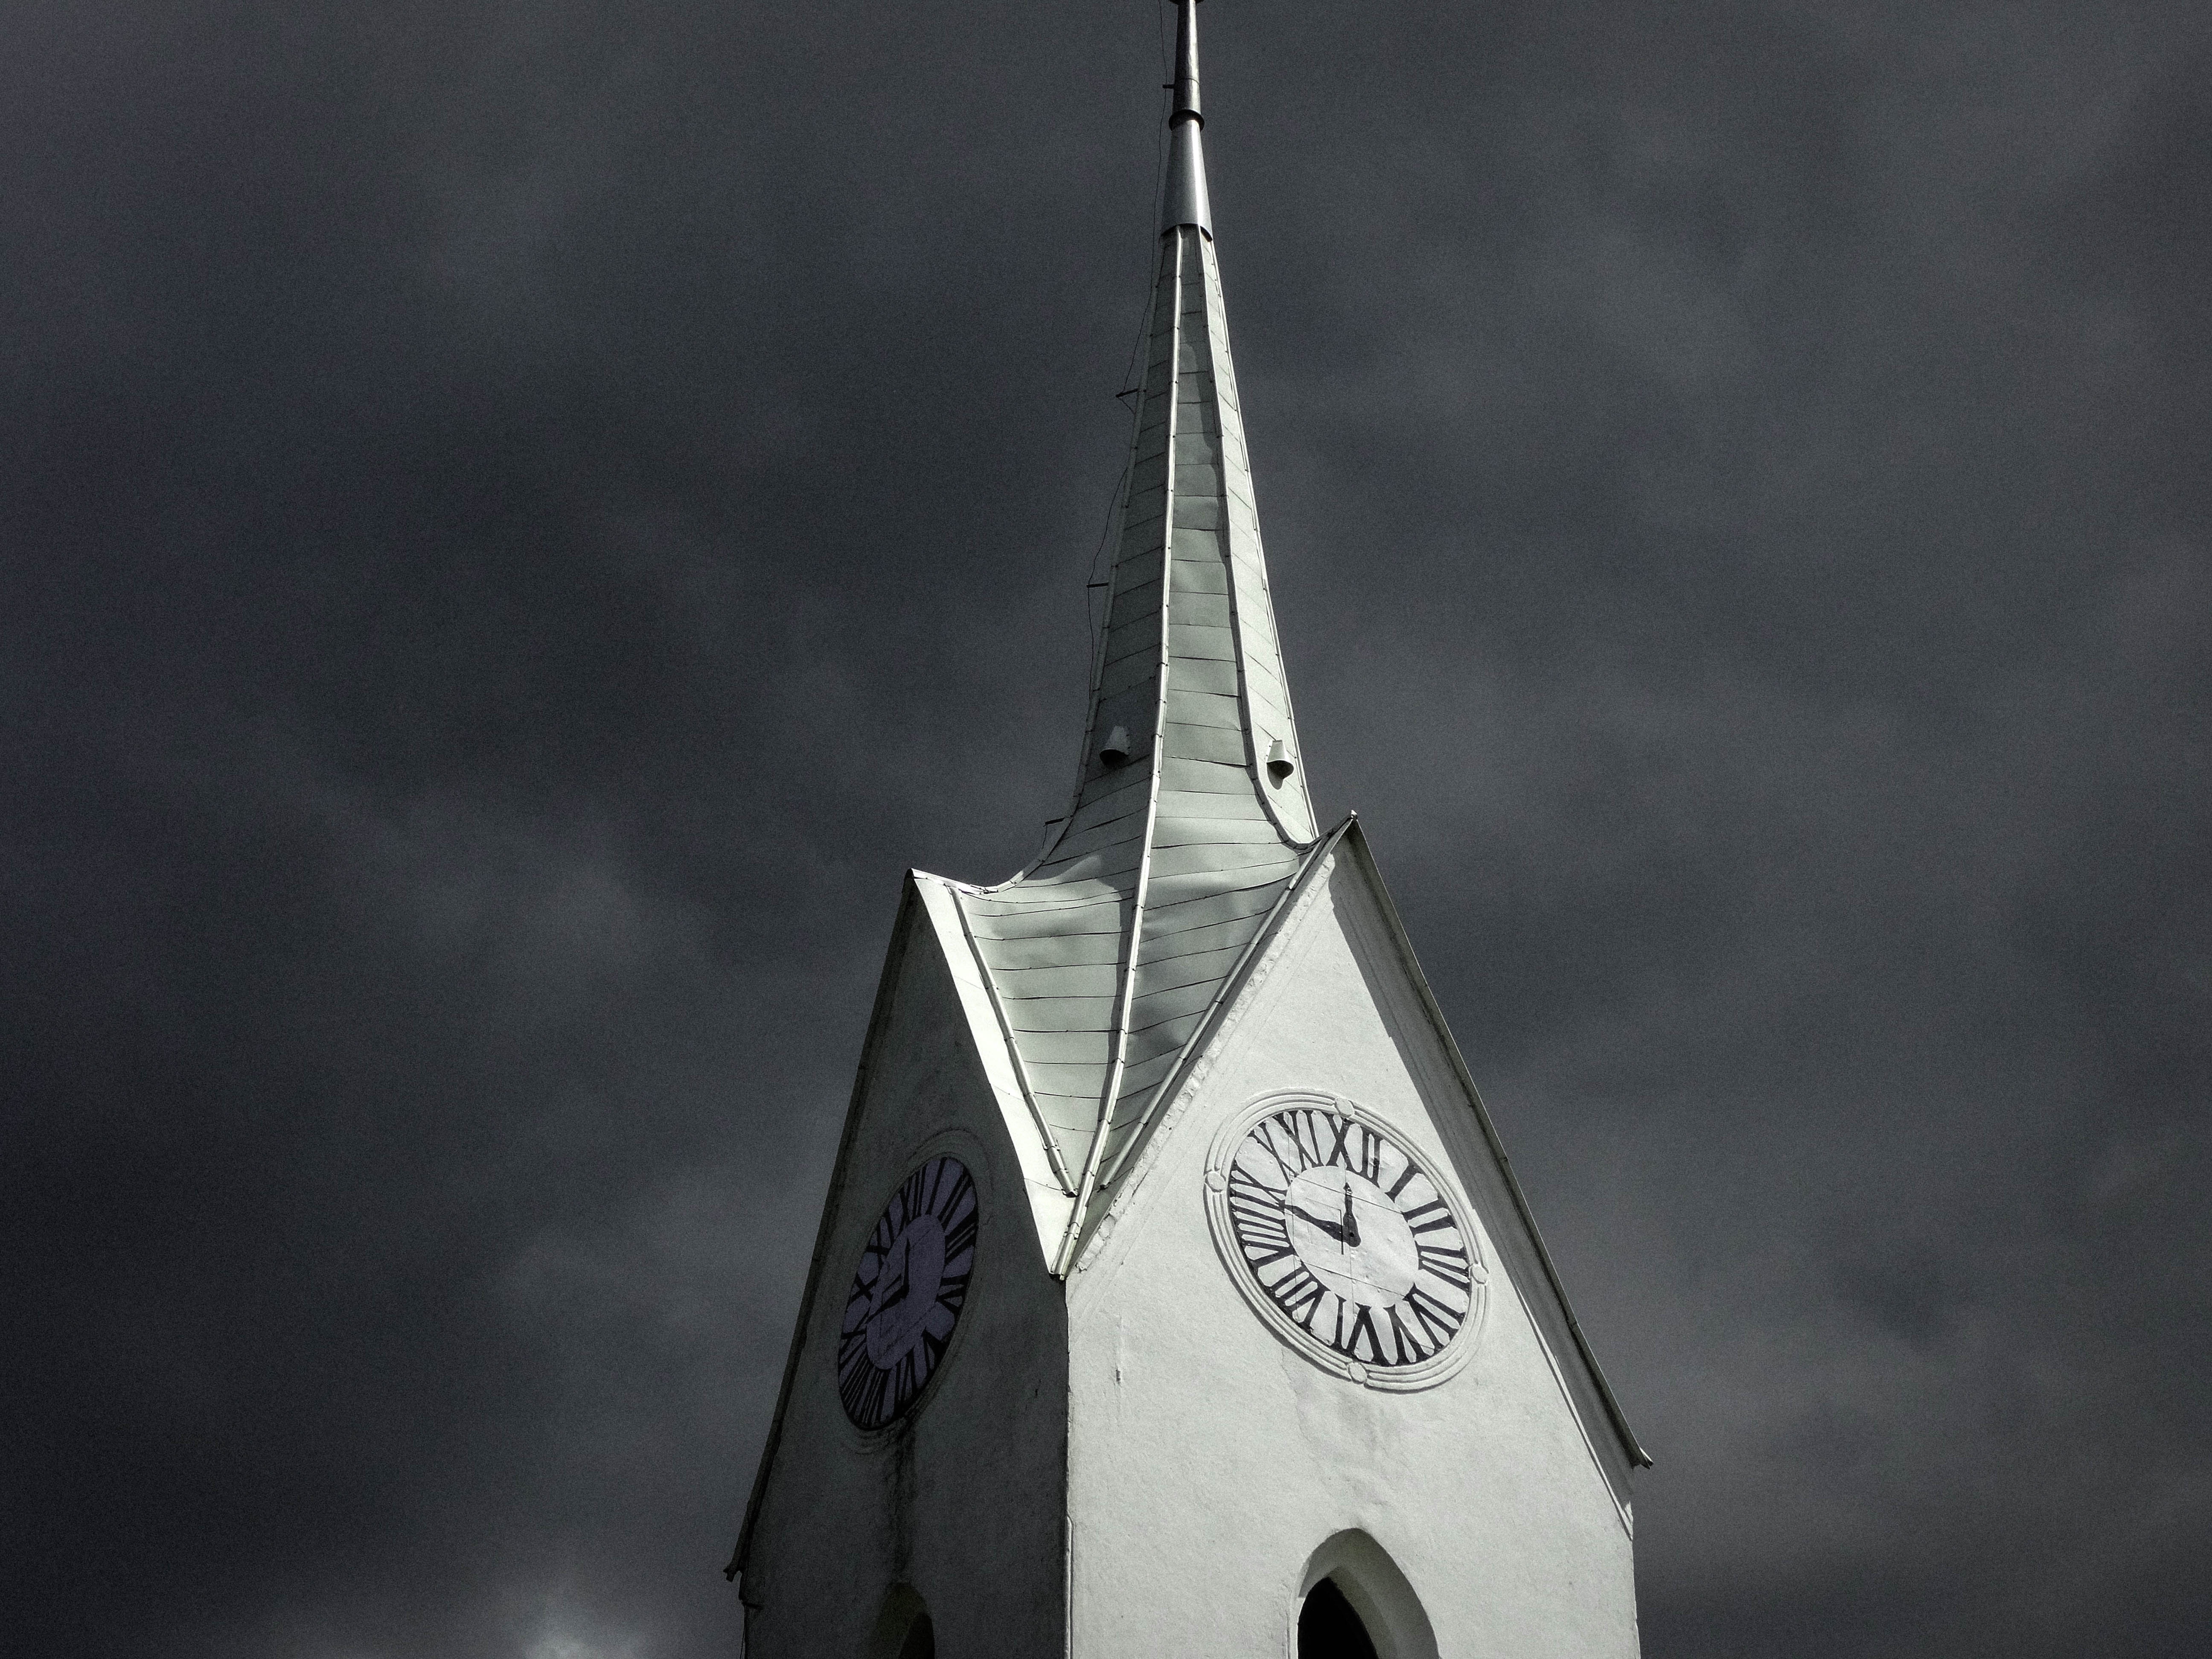
black and white, boat, reflection, vehicle, mast, darkness, monochrome, sailboat, spire, steeple, sail, watercraft, shape, sailing ship, monochrome photography